Otto J. Wolff

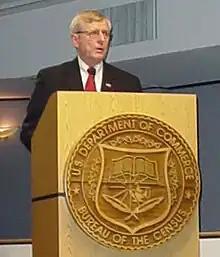
Otto Wolff at a 2004 Acquisition Conference

Otto J. Wolff served as acting United States Secretary of Commerce in the administration of President Barack Obama. Wolff previously served under President George W. Bush as the chief financial officer of the Department of Commerce, overseeing its $5.6 billion budget.